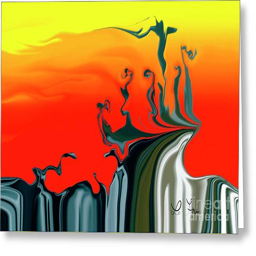
greeting card featuring speculative fiction book by person